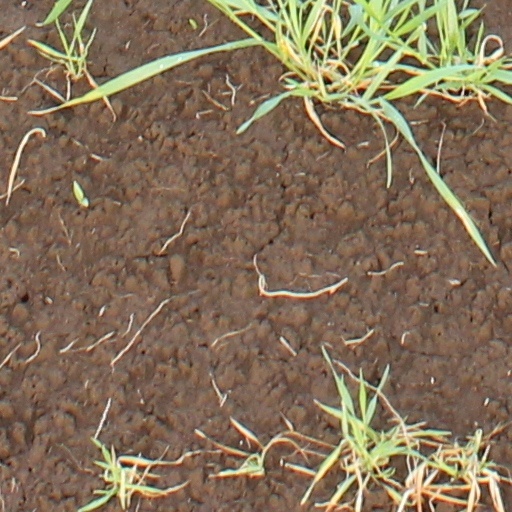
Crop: wheat